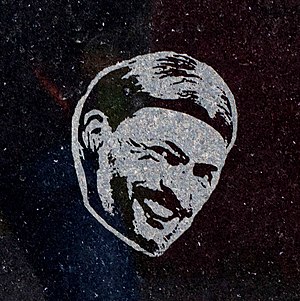
Pavel Srníček
Pavel Srníček var en tjekkisk fodboldspiller, der spillede målmand for en række klubber, primært Newcastle United F.C. Han spillede også i andre engelske klubber samt i Italien og Portugal foruden i Banik Ostrava i hjemlandet. Efter afslutningen af karrieren var han i en årrække målmandstræner på en skole samt i AC Sparta Prag.